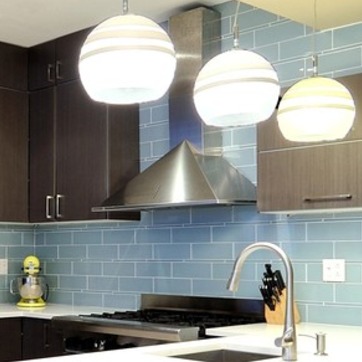
Material: metal